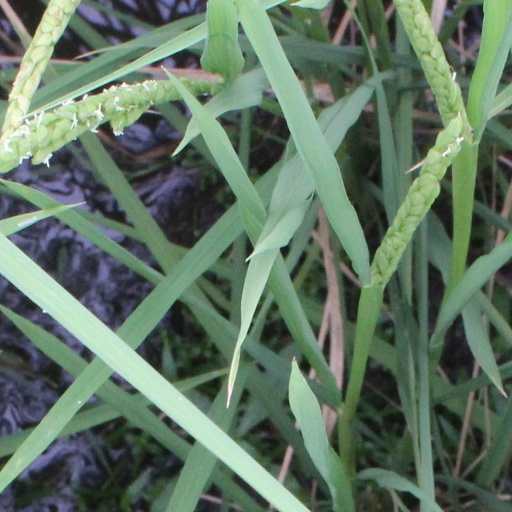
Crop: rice